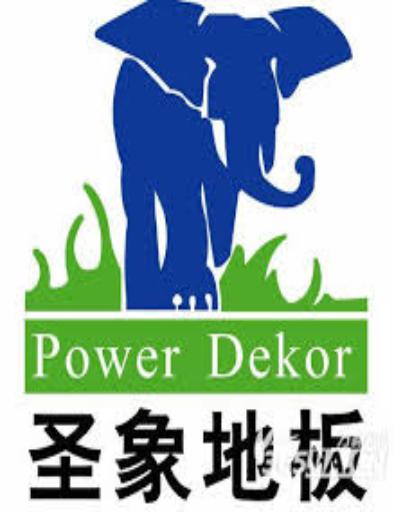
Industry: Necessities